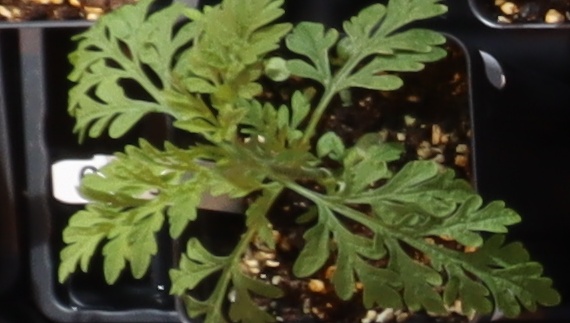
Label: Ragweed